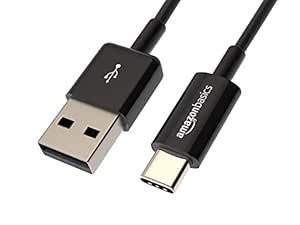
Amazon Basics USB Type-C to USB-A 2.0 Male Fast Charging Cable for Laptop - 3 Feet (0.9 Meters)
Category: Computers&Accessories
Price: 219 (list price: 700)
Rating: 4.3 (20,053 ratings)
About this product: Connect USB Type-C enabled devices (MacBook, Chromebook Pixel, Galaxy Note 7, etc.) with standard USB Type-A enabled devices (laptops, hard drives, power banks, wall/car chargers, etc.)|Ideal for charging and powering USB Type-C enabled devices, as well as syncing data, photos and music|Reversible design - easily insert the Type-C connector into any Type-C enabled device (does not matter which side is up)|Type-C port is half the width and one-third the height of a standard USB-A connector (slightly larger compared to Lightning or Micro-USB ports)|Up to 480 Mbps data transfer speed; power output up to 5V, 3 Amp|Certified by USB-IF to be compliant with USB 2.0 Standard